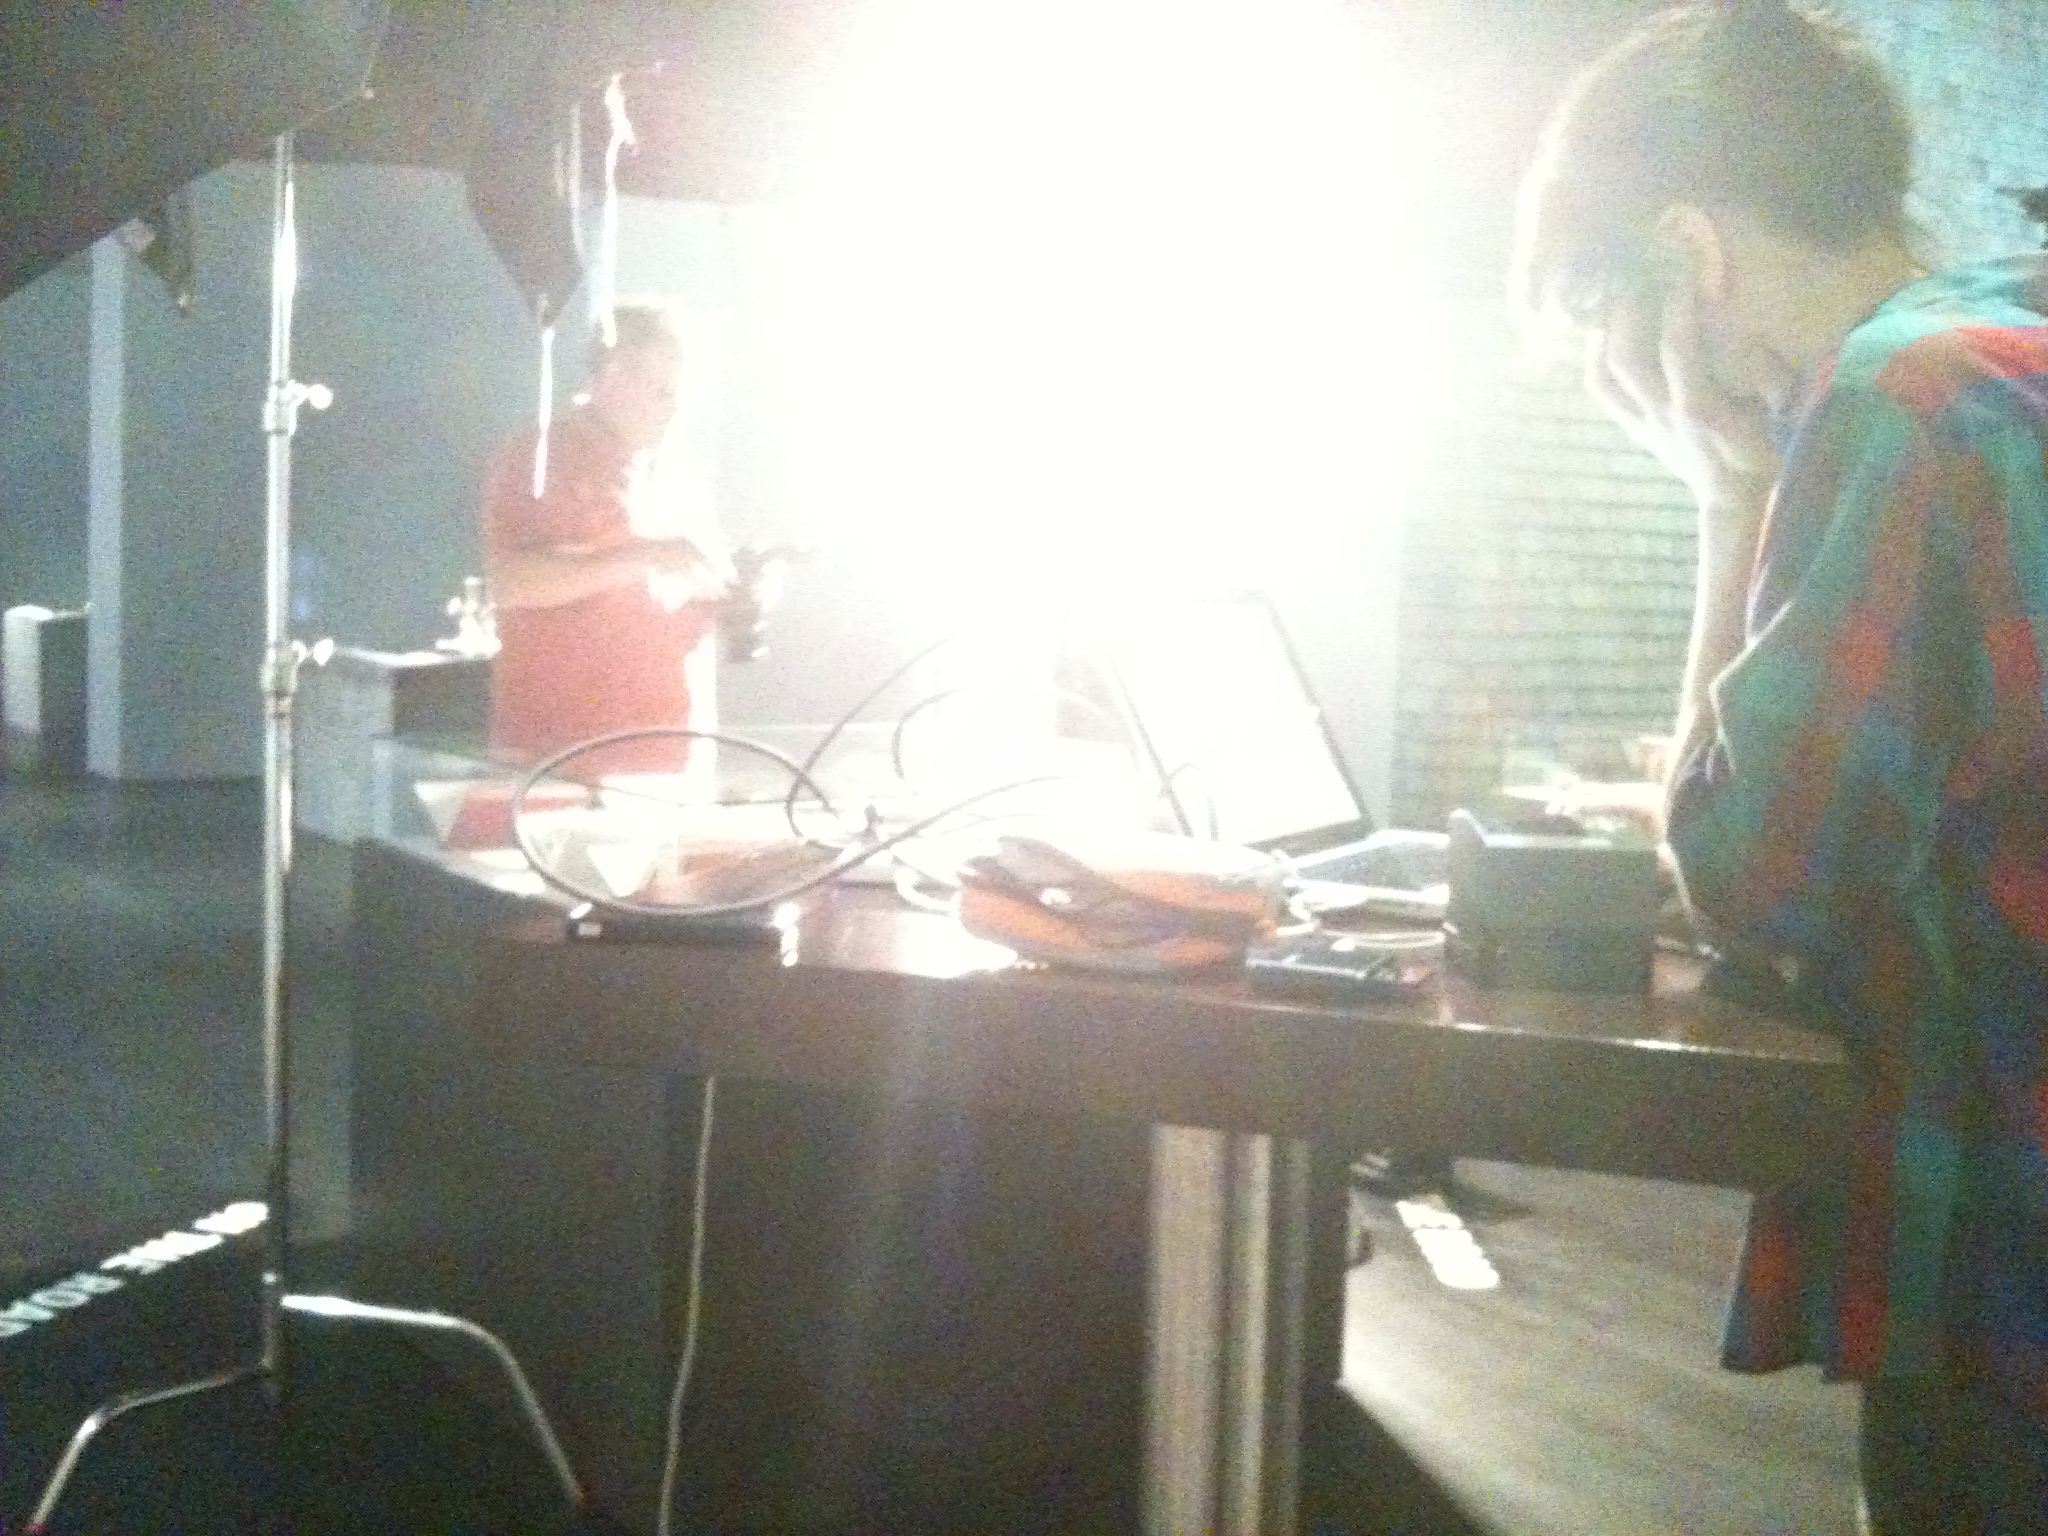
light, glass, paris, musical instrument, fun, exposition, snapshot, bnf, exhibition, richardprince